Phil Donahue

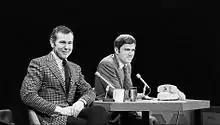
Donahue (right) with guest Johnny Carson in August 1970

On November 6, 1967, Donahue left WHIO, moving his talk program with "The Phil Donahue Show" on WLWD (now WDTN), also in Dayton. Initially, the program was shown only on other stations owned by the Crosley Broadcasting Corporation (which would later take the name of its parent Avco Company), which also owned WLWD. But, in January 1970, "The Phil Donahue Show" entered nationwide syndication. Donahue's syndicated show moved from Dayton, Ohio, to Chicago in 1974; then in 1985, he moved the show to New York City.